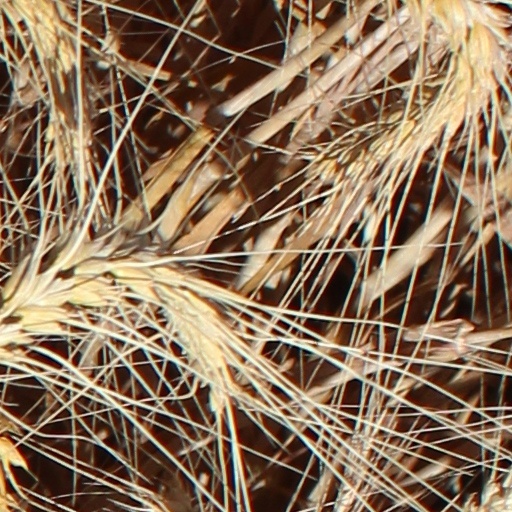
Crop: wheat